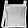
Label: Bag